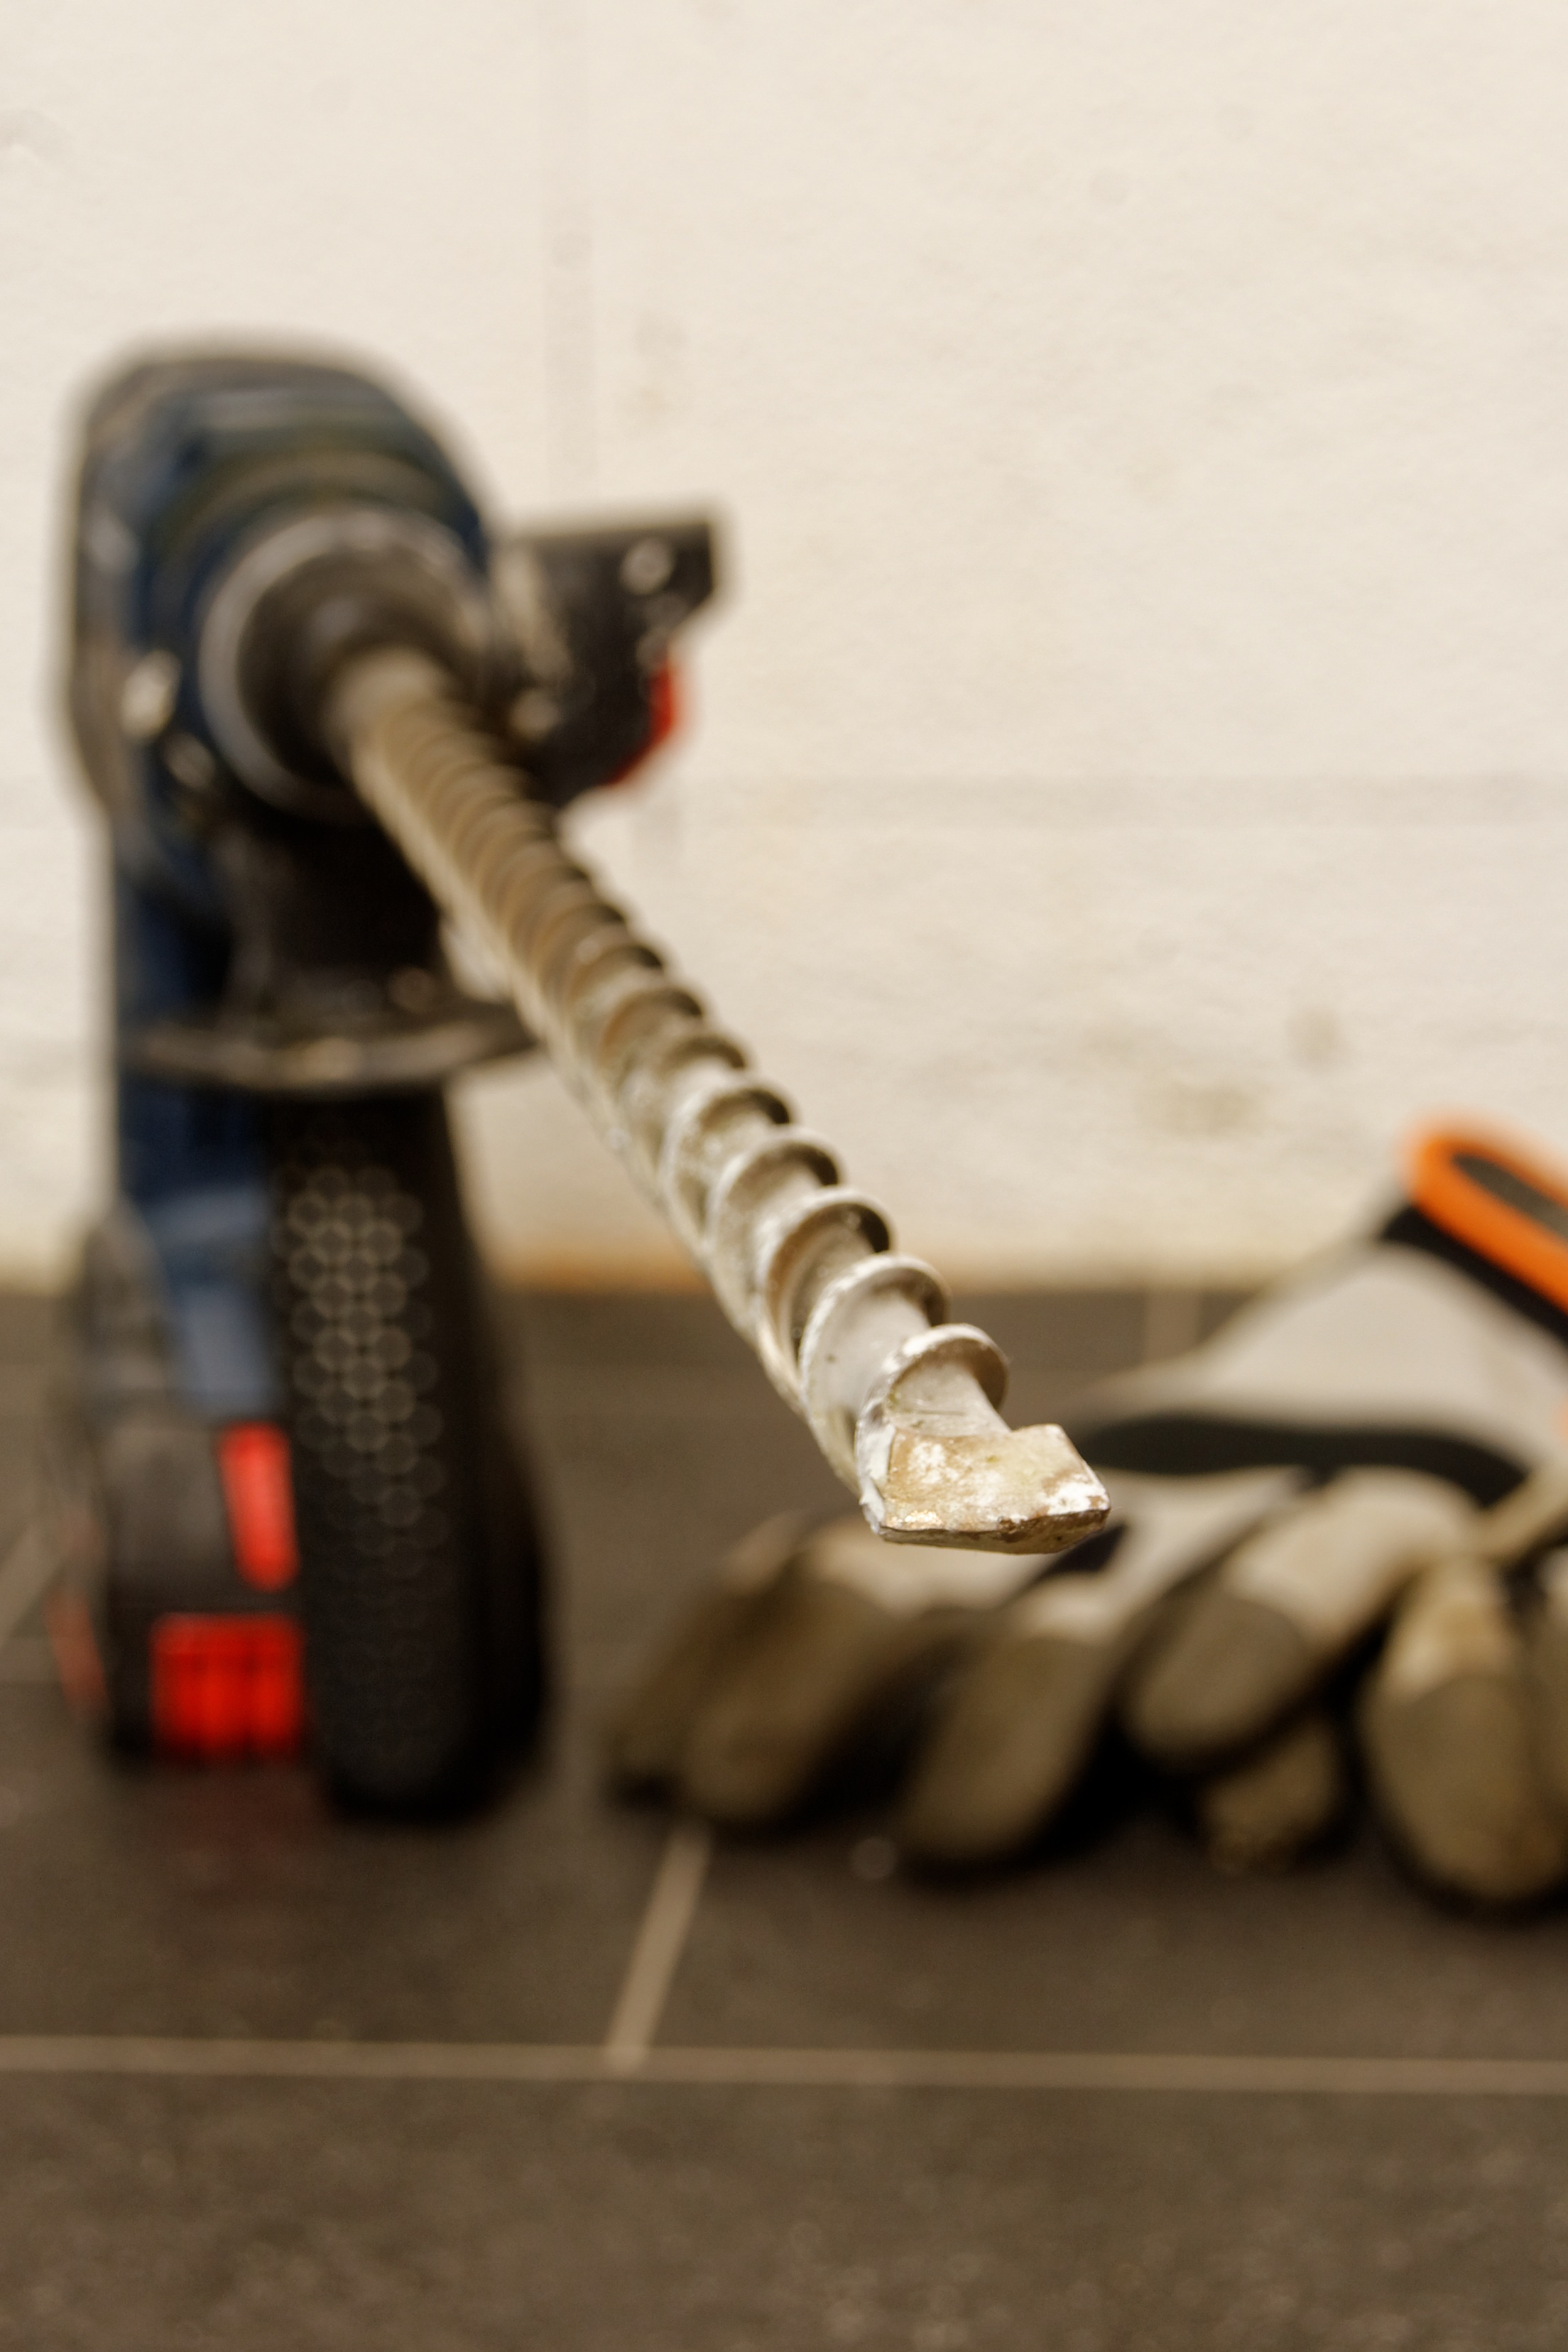
shoe, wood, floor, tool, vehicle, machine, craft, drill, battery, protection, site, gloves, breakthrough, sds, flooring, electric tool, cordless, impact drill, occupational safety and health, breakthrough drill bits